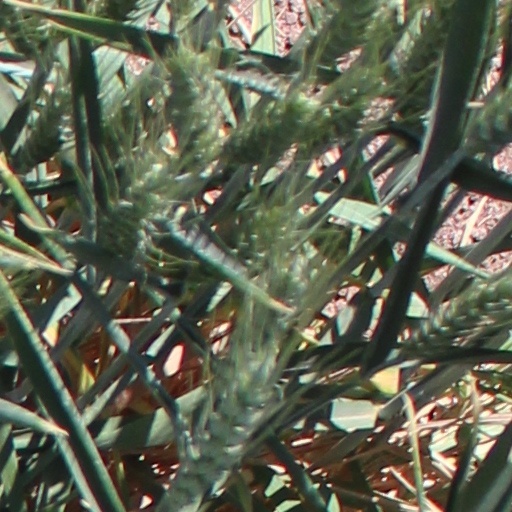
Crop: wheat